NBPF1

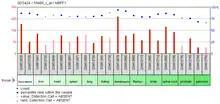
Expression for NBPF1 based on NCBI GEO Profiles, whole tissue expression profile

Expression studies have shown changes in NBPF1 under different experimental conditions in vitro. First, the depletion of nervous system transcription factor SOX11 causes a slight increase in NBPF1 expression. Additionally, the inactivation of Far upstream element-binding protein 1 causes a decrease in NBPF1, while the inactivation of Far Upstream Binding Elements 2 and 3 causes an increase in NBPF1 expression. Far upstream binding elements are involved in transcriptional regulation using gene enhancers, each having different binding sites. The overexpression of CLDN1, a protein that forms tight junctions such as those of the blood–brain barrier, causes a sharp decline in NBPF1 expression